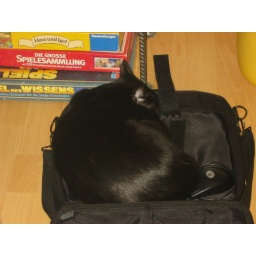
Kimo sleeping in my computer bag